Anacostia Tributary Trail System

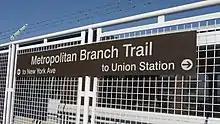

A connecting trail has been proposed to connect the Anacostia Tributary Trails system to the Metropolitan Branch rail-trail in Washington, to connect several long-distance hiker-biker trails as part of a series of coast-to-coast greenways. The connection would terminate at the Northwest Branch Trail in the vicinity of the West Hyattsville Metro station, approximately 1.8 miles west of the zero milepost, and would parallel the Green Line (Washington Metro) into D.C.